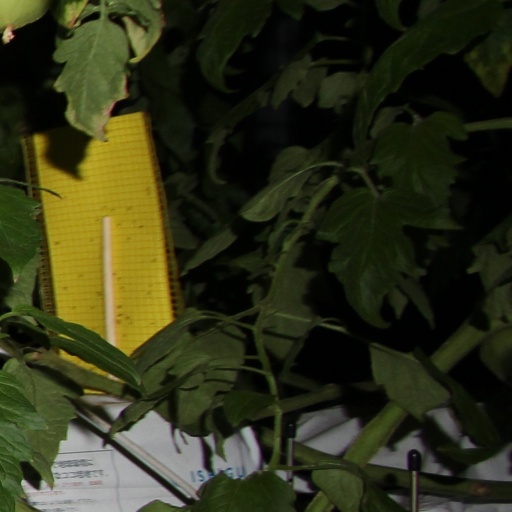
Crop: tomato